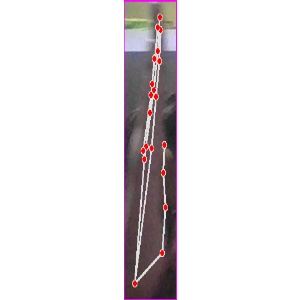
अक्षर: द